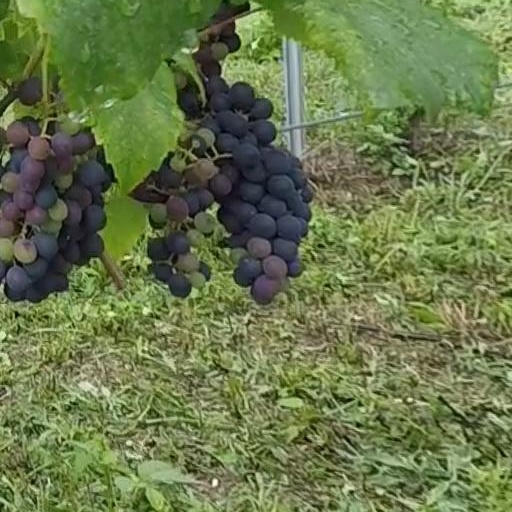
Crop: grape